St Mary's Church, Holme-next-the-Sea

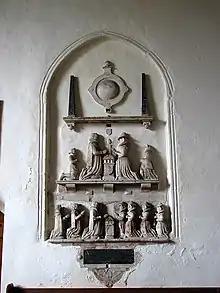
The 1607 monument to Richard & Clemens Stone

The chancel arch is Perpendicular. There is a simple Decorated 3 arch sedilia with columns, and a double-arched piscina from 1300 on the south side of the chancel. Also on the south side of the chancel is an alabaster wall monument to Richard and Clemens Stone with kneeling figures, dating from 1607 but relocated to its present position in 1778. There is also a brass to Henry of Nottingham and his wife in the chancel.